Deportation of the Chechens and Ingush

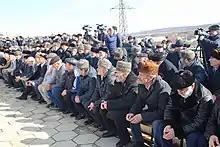
Meeting in Aukh on February 23, 2017 dedicated to the anniversary of deportation

Many deportees died "en route", and the extremely harsh environment of exile, especially considering the amount of exposure to thermal stress, killed many more. The temperatures in the Kazakh SSR would drop anywhere from during winter and then hit up to during summer.